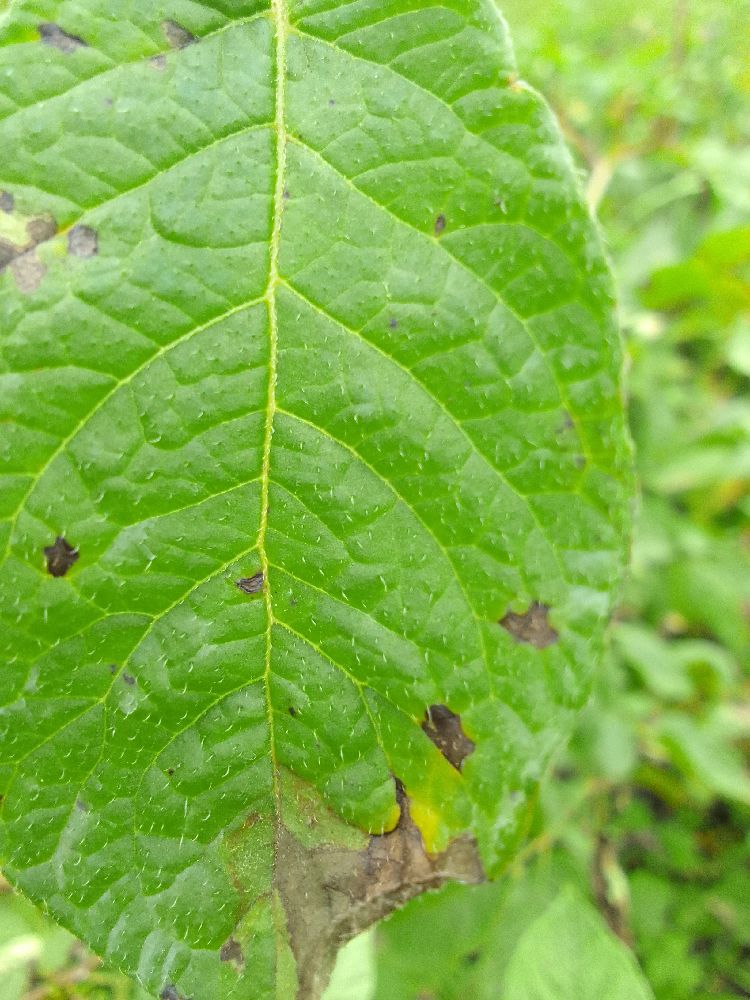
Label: Late blight